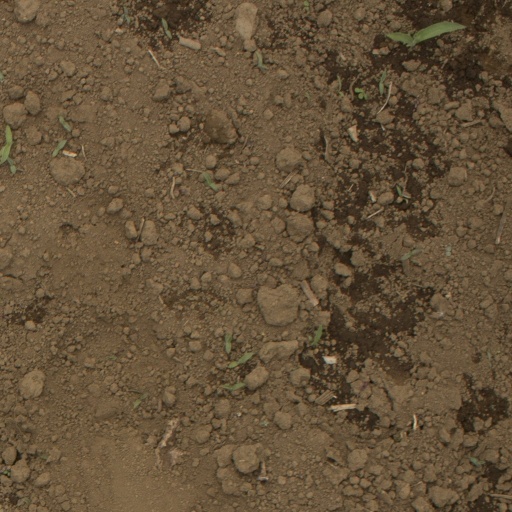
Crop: Jerusalem artichoke